No Way Out (2002)

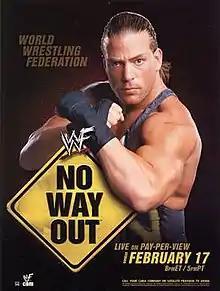
Promotional poster featuring Rob Van Dam

The 2002 No Way Out was the fourth No Way Out professional wrestling pay-per-view (PPV) event produced by the World Wrestling Federation (WWF, now WWE). The event took place on February 17, 2002, at the Bradley Center in Milwaukee, Wisconsin. It was the final No Way Out promoted under the WWF name as the promotion was renamed to World Wrestling Entertainment (WWE) in May. It was also the final No Way Out event held before the WWF introduced the brand extension in March.